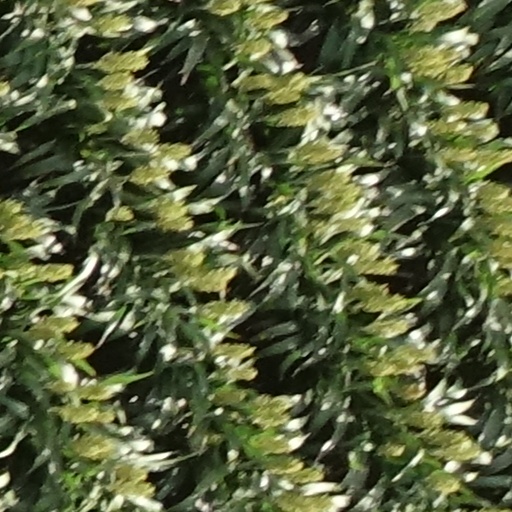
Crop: sorghum